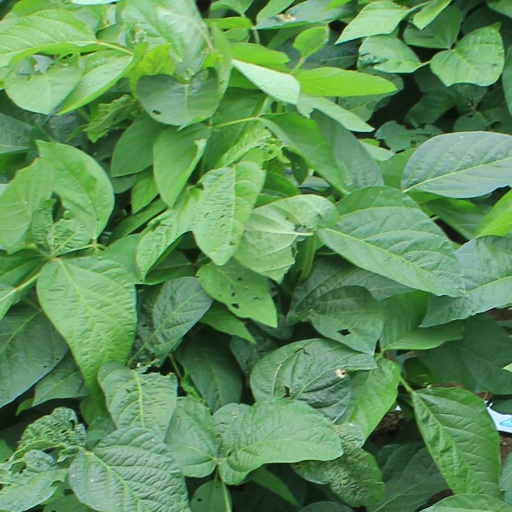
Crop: soybean